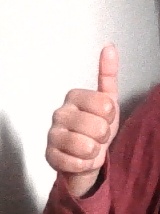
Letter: aleff